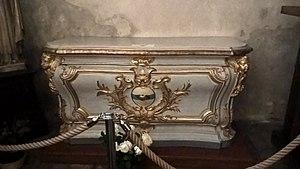
Coffre dans l'église Saint-Saturnin, à Nogent-sur-Marne.
L'église Saint-Saturnin est une église bâtie au XIIᵉ siècle à Nogent-sur-Marne, dans le Val-de-Marne. Son clocher a été classé monument historique par la liste de 1862.